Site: brandenburg
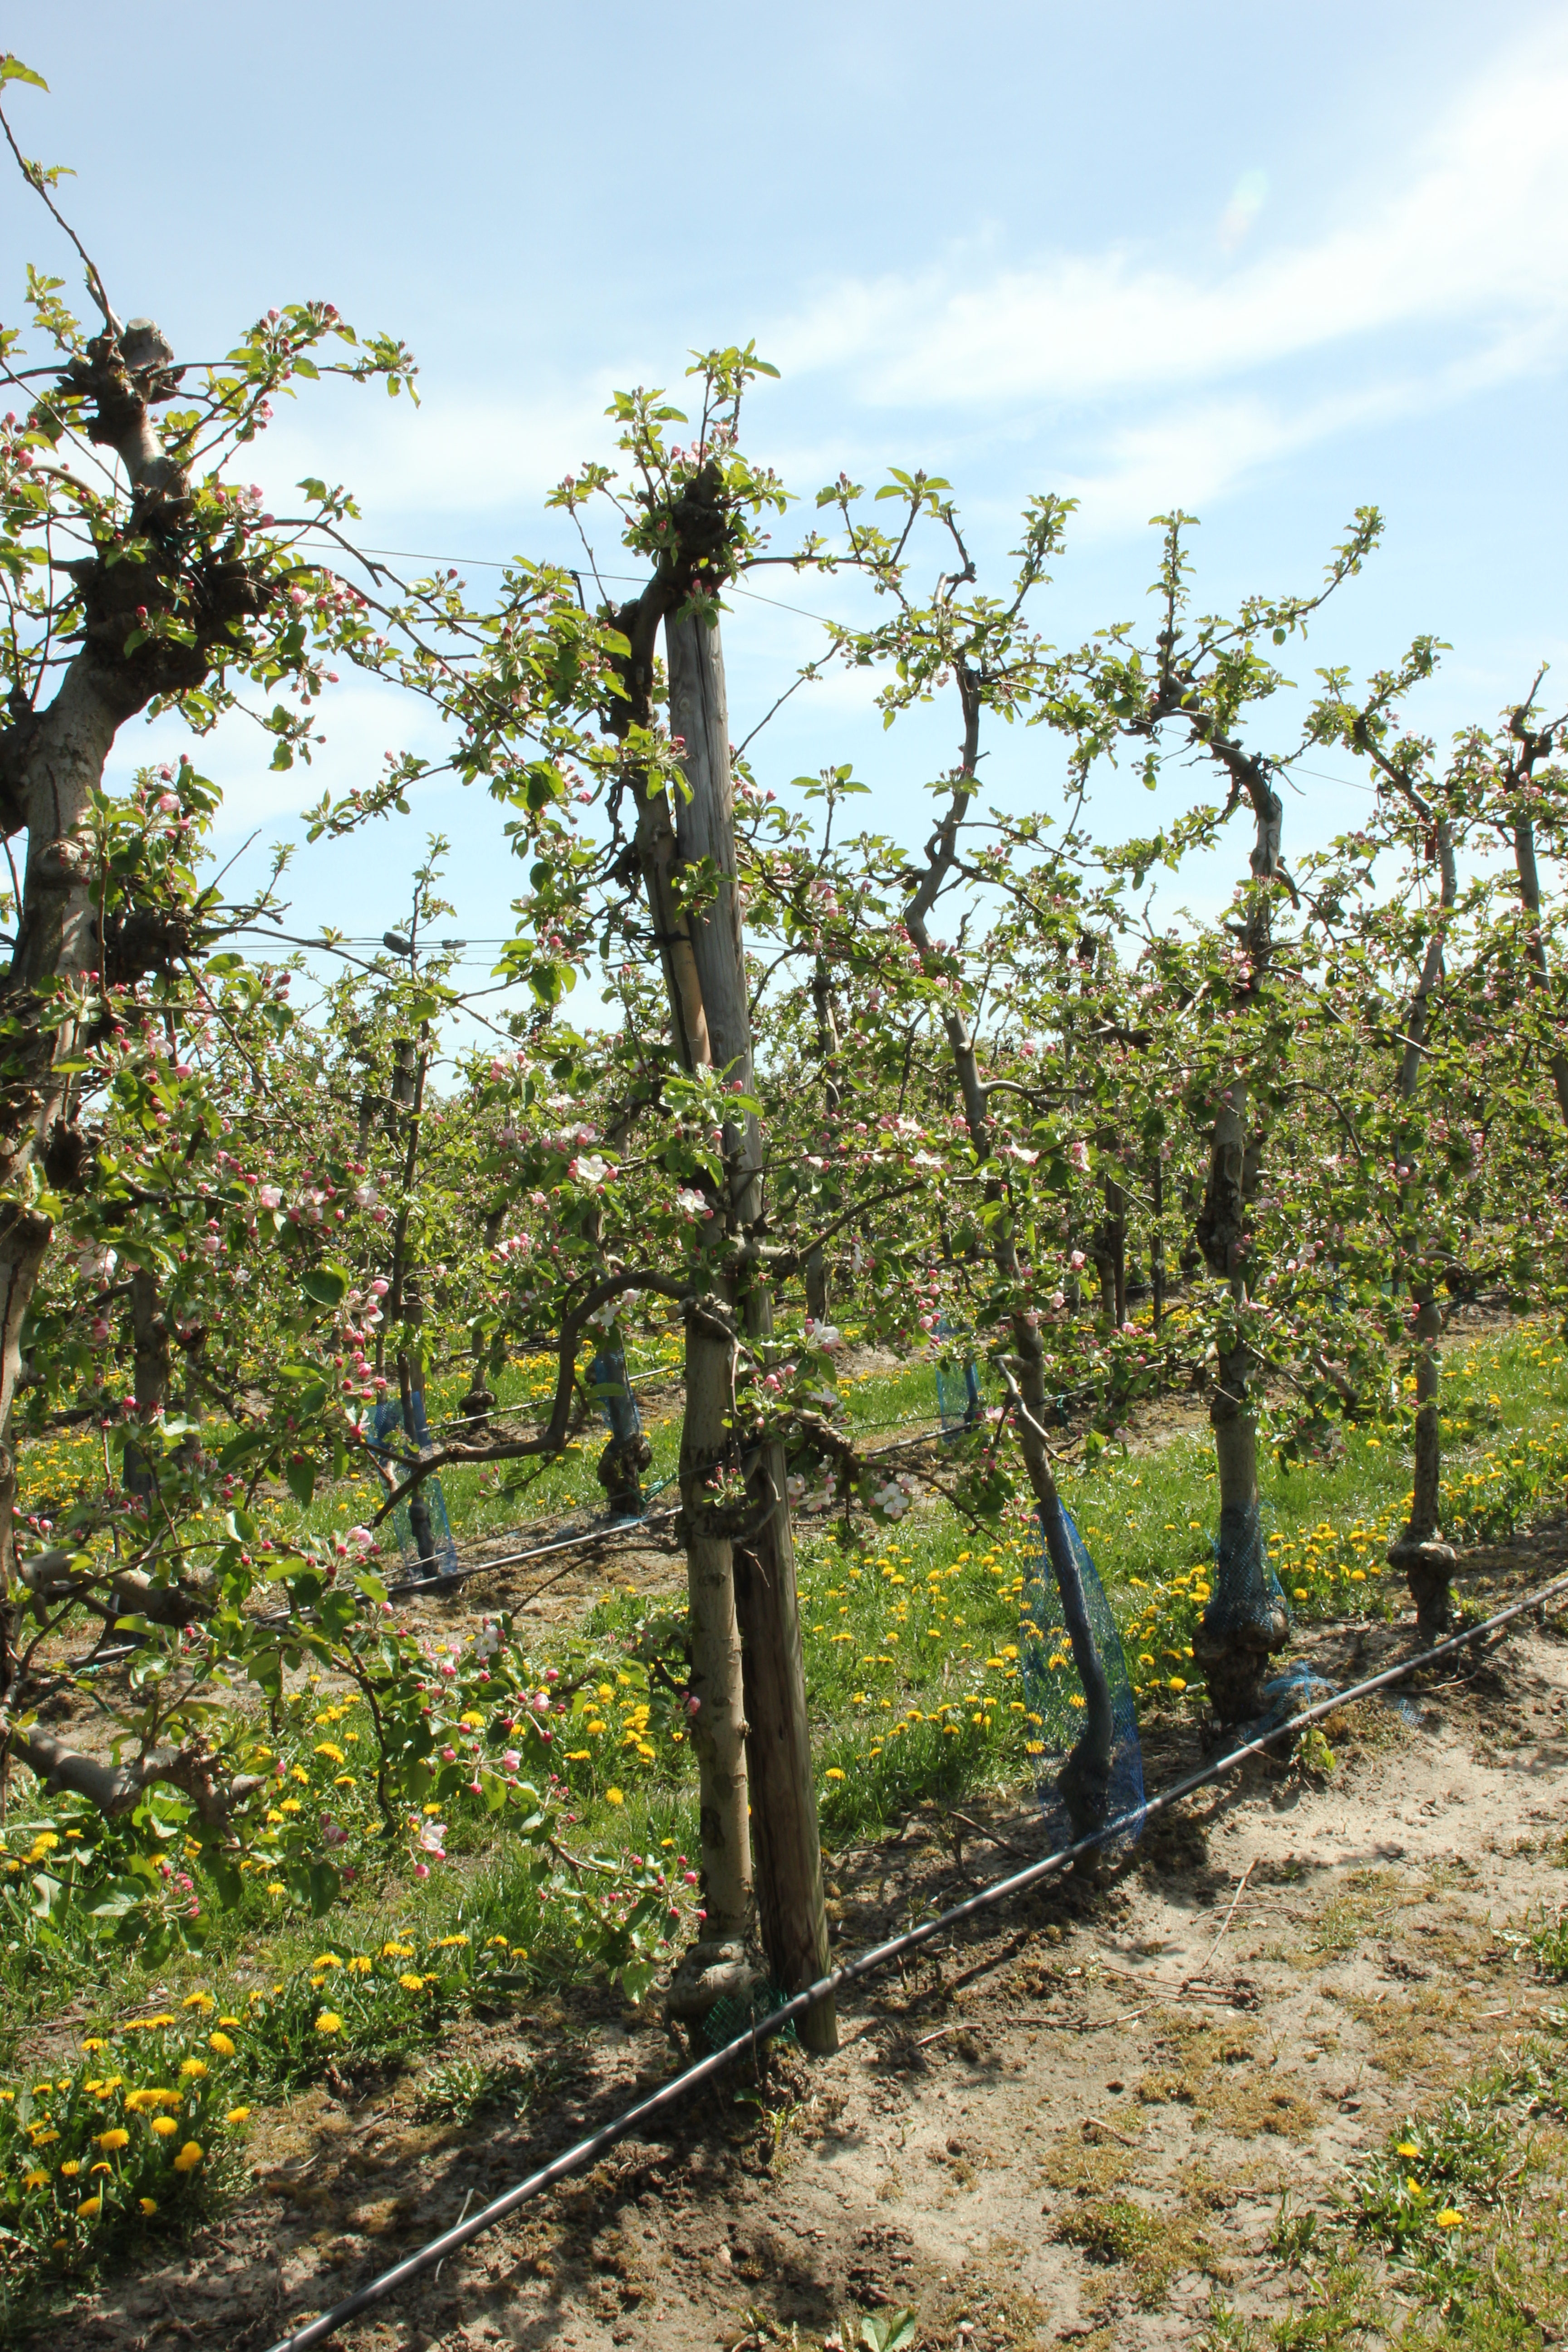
Growth stage (BBCH 57): Inflorescence emergence